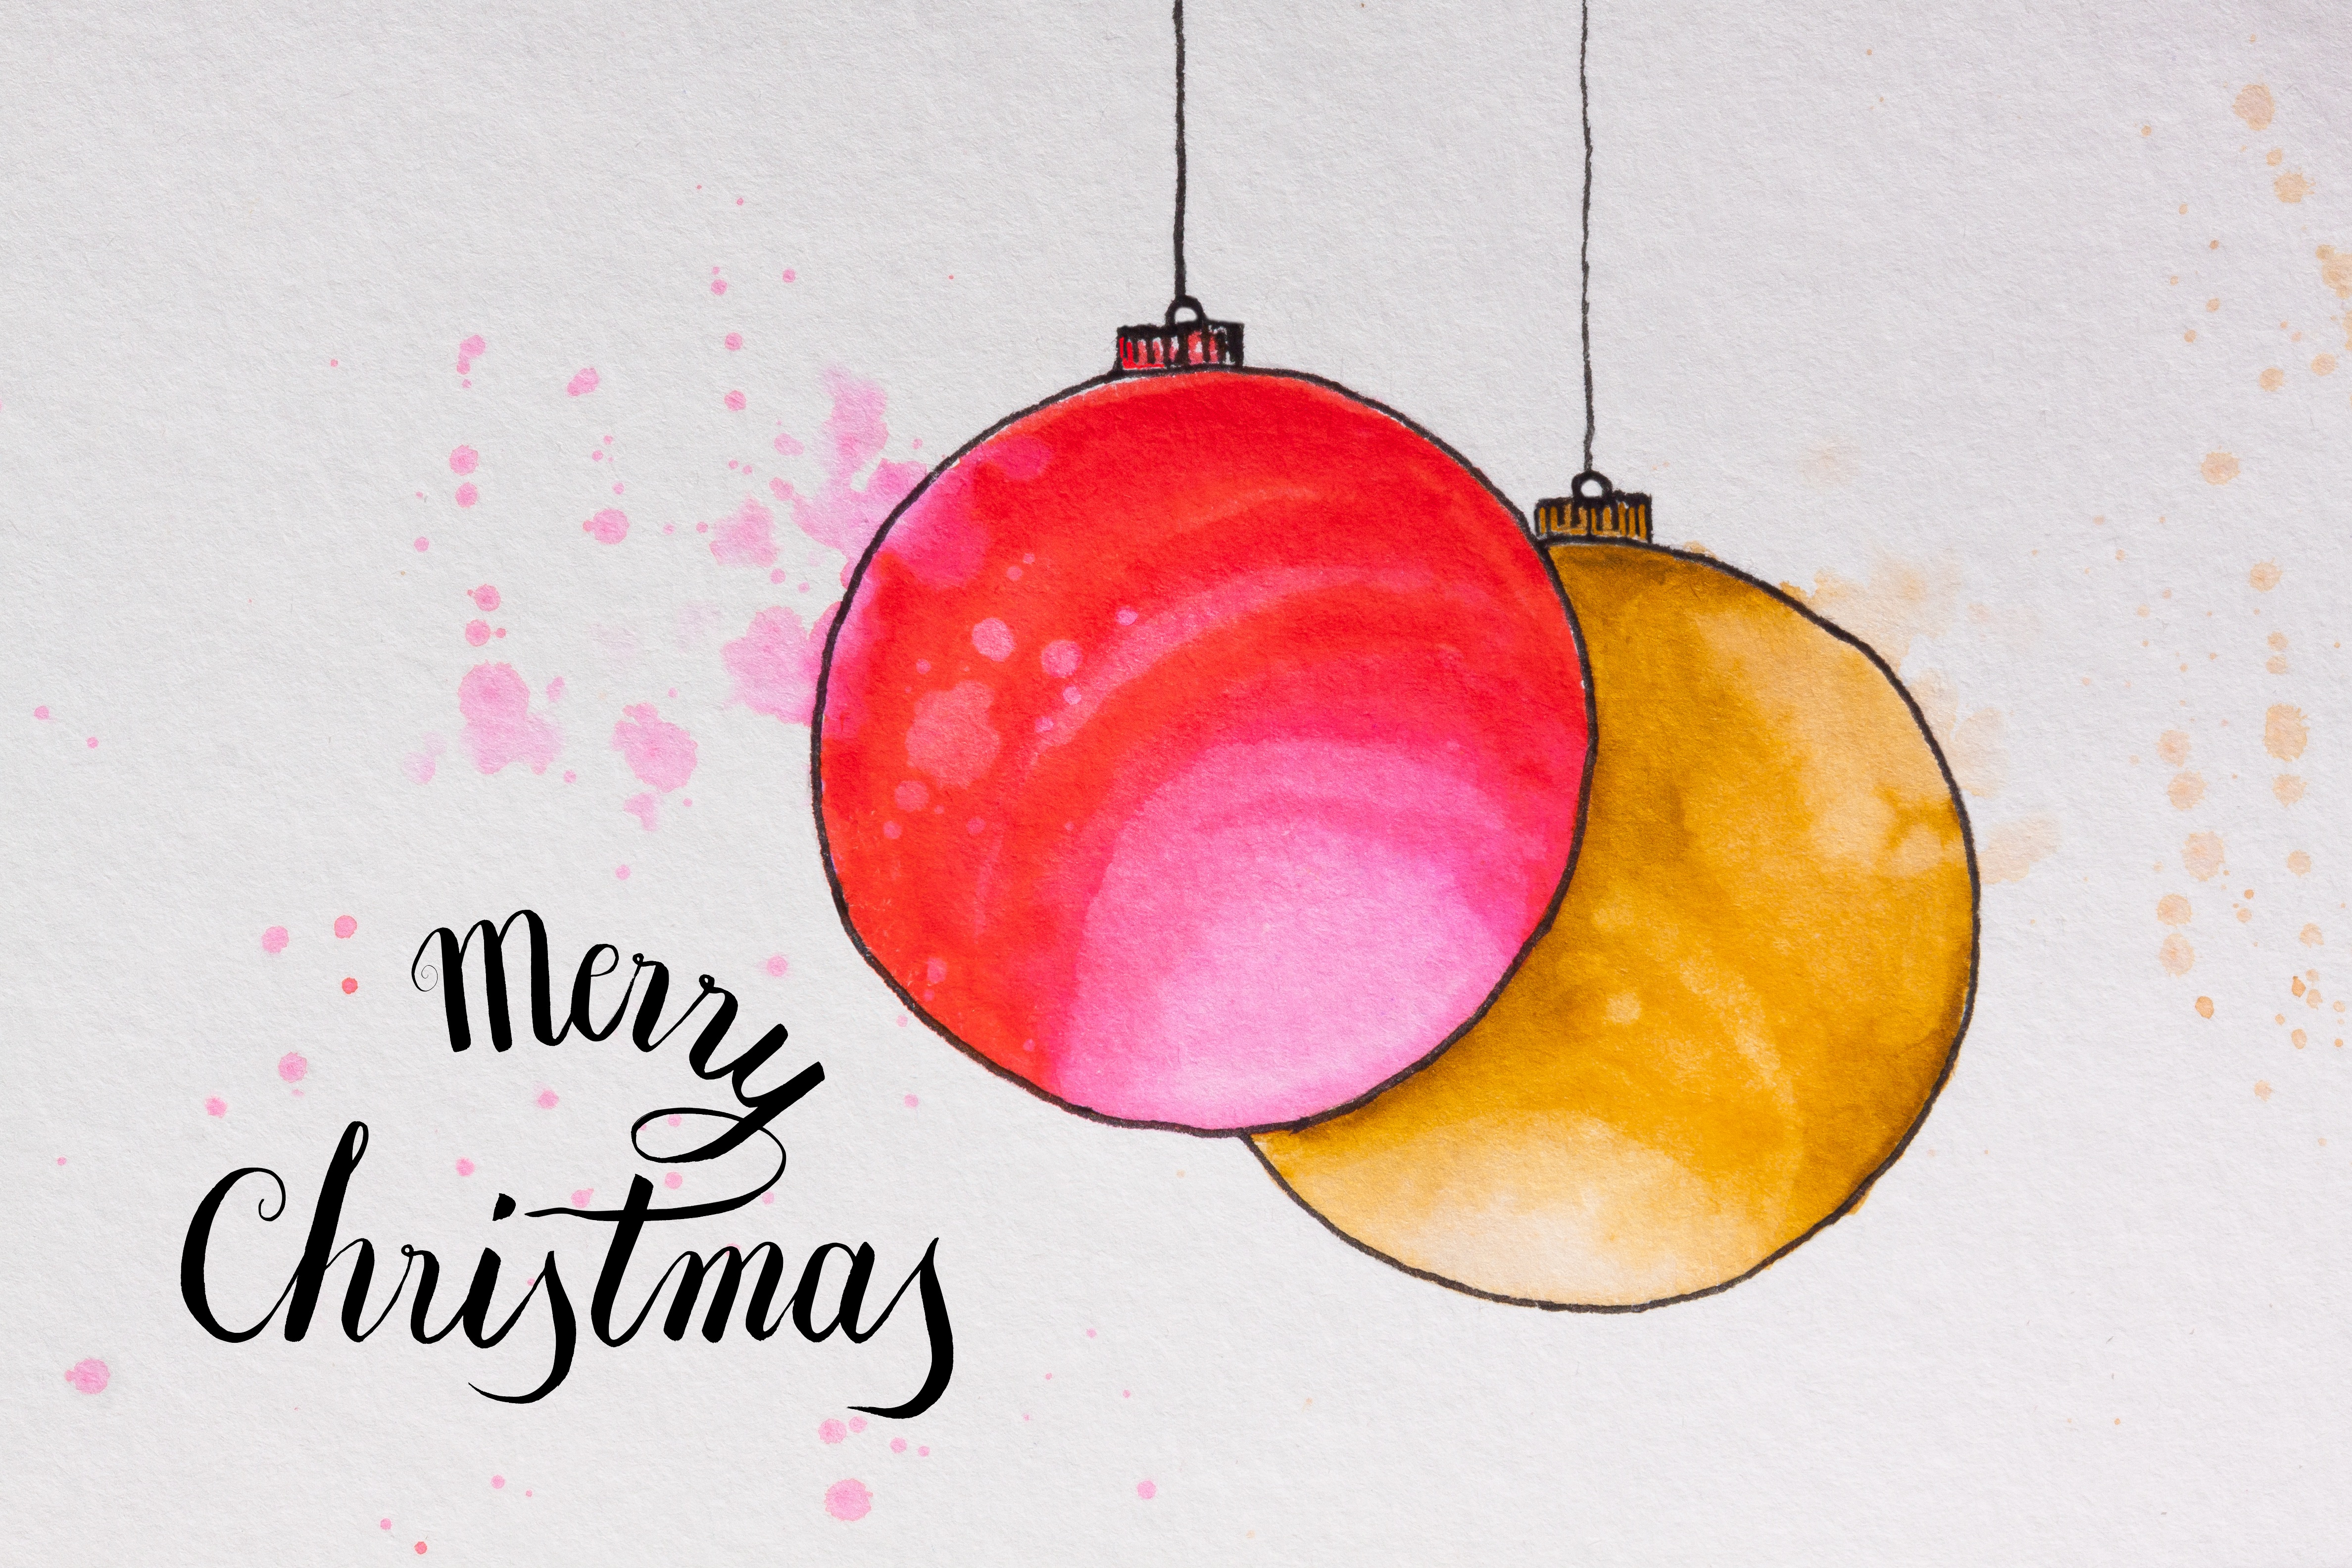
petal, heart, food, red, produce, typography, color, pink, christmas, lighting, map, circle, christmas ornament, christmas decoration, gold, illustration, ball, handmade, painted, organ, watercolour, pigments, hand lettering, brush script